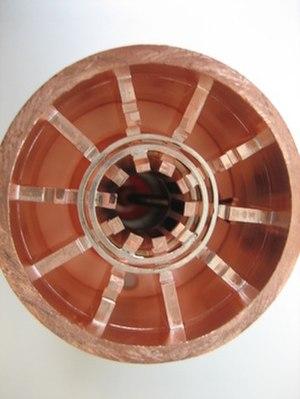
Un magnétron est un dispositif qui transforme l'énergie cinétique en énergie électromagnétique, sous forme de micro-onde. Il s'agit d'un tube à vide sans grille où les électrons émis par une cathode se dirigent vers une anode mais sont déviés par un champ magnétique en une trajectoire en spirale. L'interaction entre le faisceau d'électrons et l'anode produit l'onde électromagnétique.